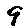
Label: 9